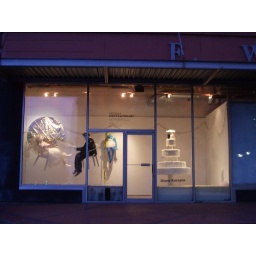
Another White Trash Wedding recycled plastic bag art by Ruby Re-Usable May 2009 082